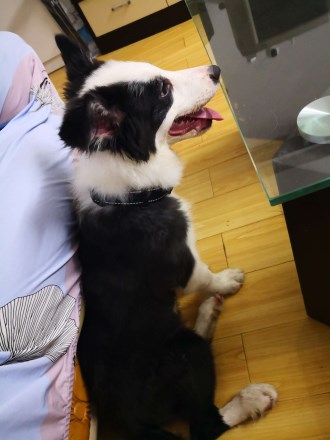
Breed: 2594-n000109-Border_collie